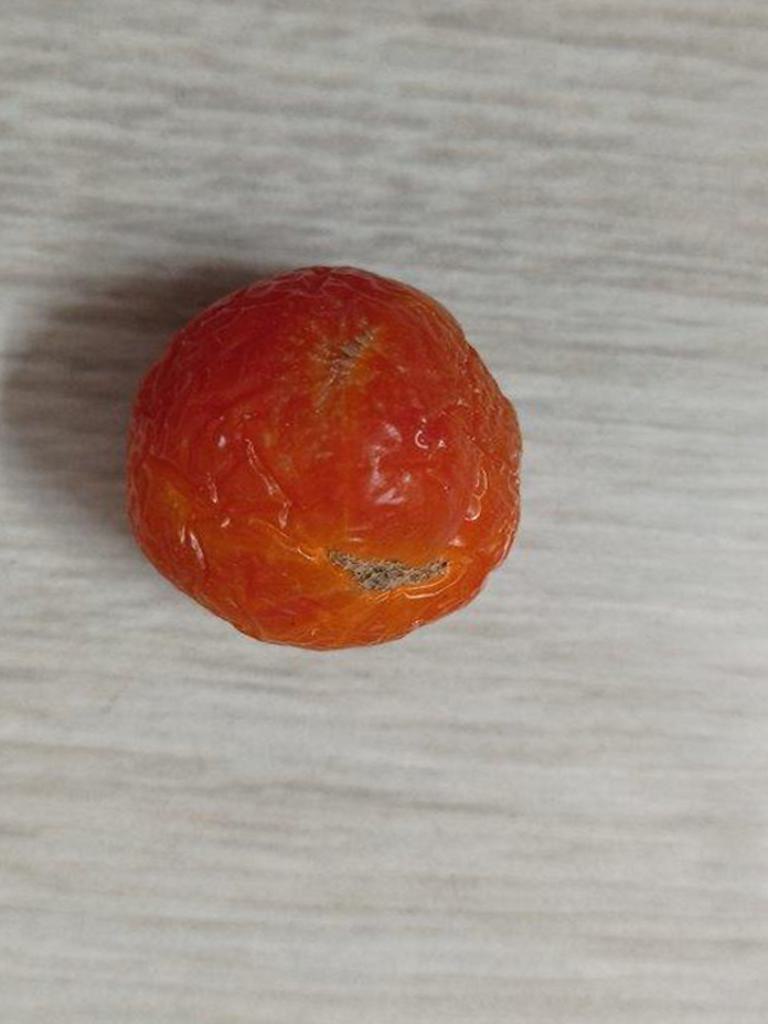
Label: Rotten